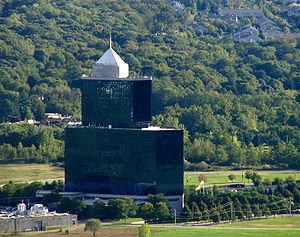
Mahwah est une municipalité du comté de Bergen, dans l’État du New Jersey, aux États-Unis. Elle comptait 25 890 habitants lors du recensement de 2010. Le nom Mahwah vient du mot mawewi, de la langue des Lenapes, qui signifie « Lieu de réunion » ou « Lieu où les chemins se croisent ».
Sheraton Hotels & Resorts, en abrégé Sheraton, est une chaîne d'hôtels internationale américaine fondée en 1937 et appartenant au groupe Marriott International.